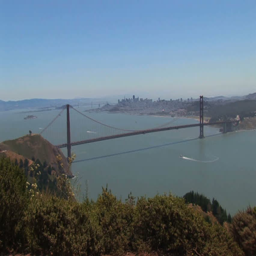
high angle shot in the background